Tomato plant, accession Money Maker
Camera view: horizontal (90 deg, fisheye); turntable rotation: 180 degrees
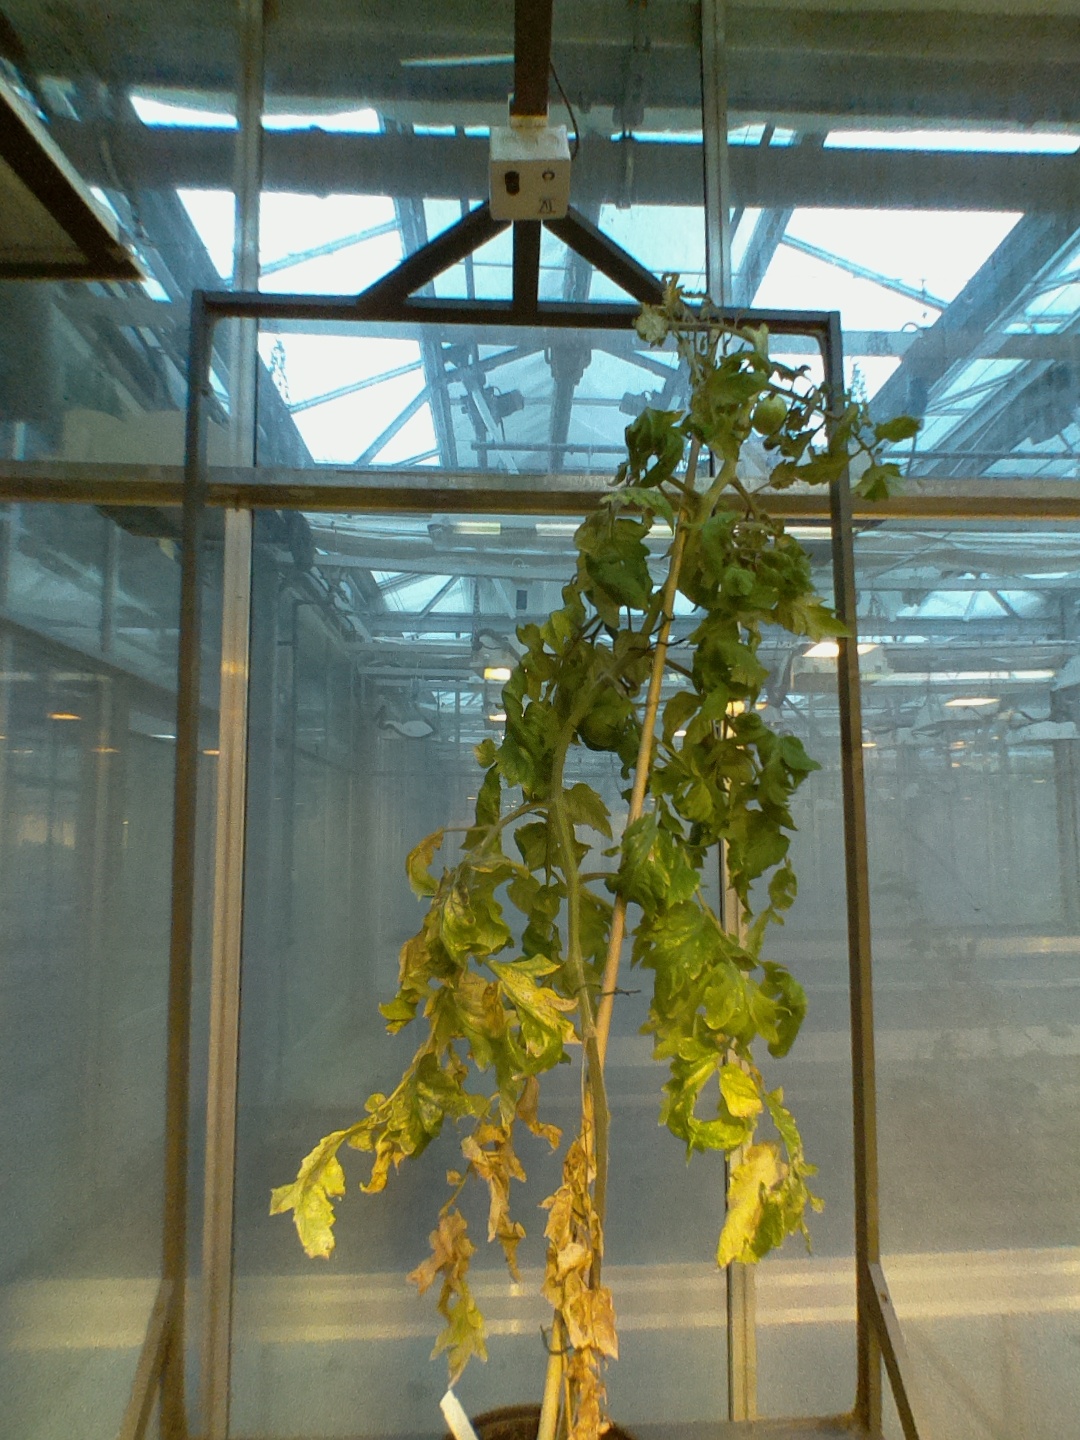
BBCH growth stage 83: 30%-40% of fruits show typical fully ripe color